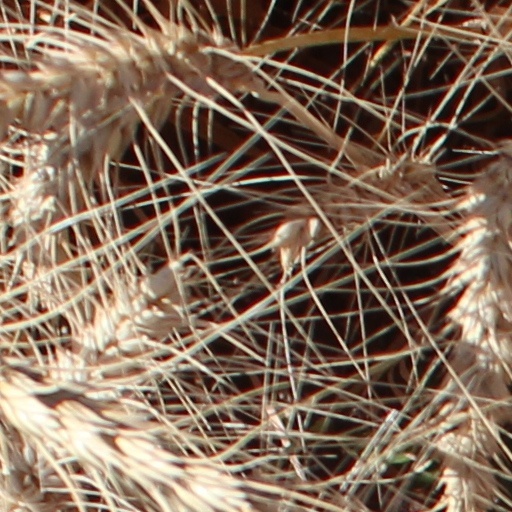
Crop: wheat